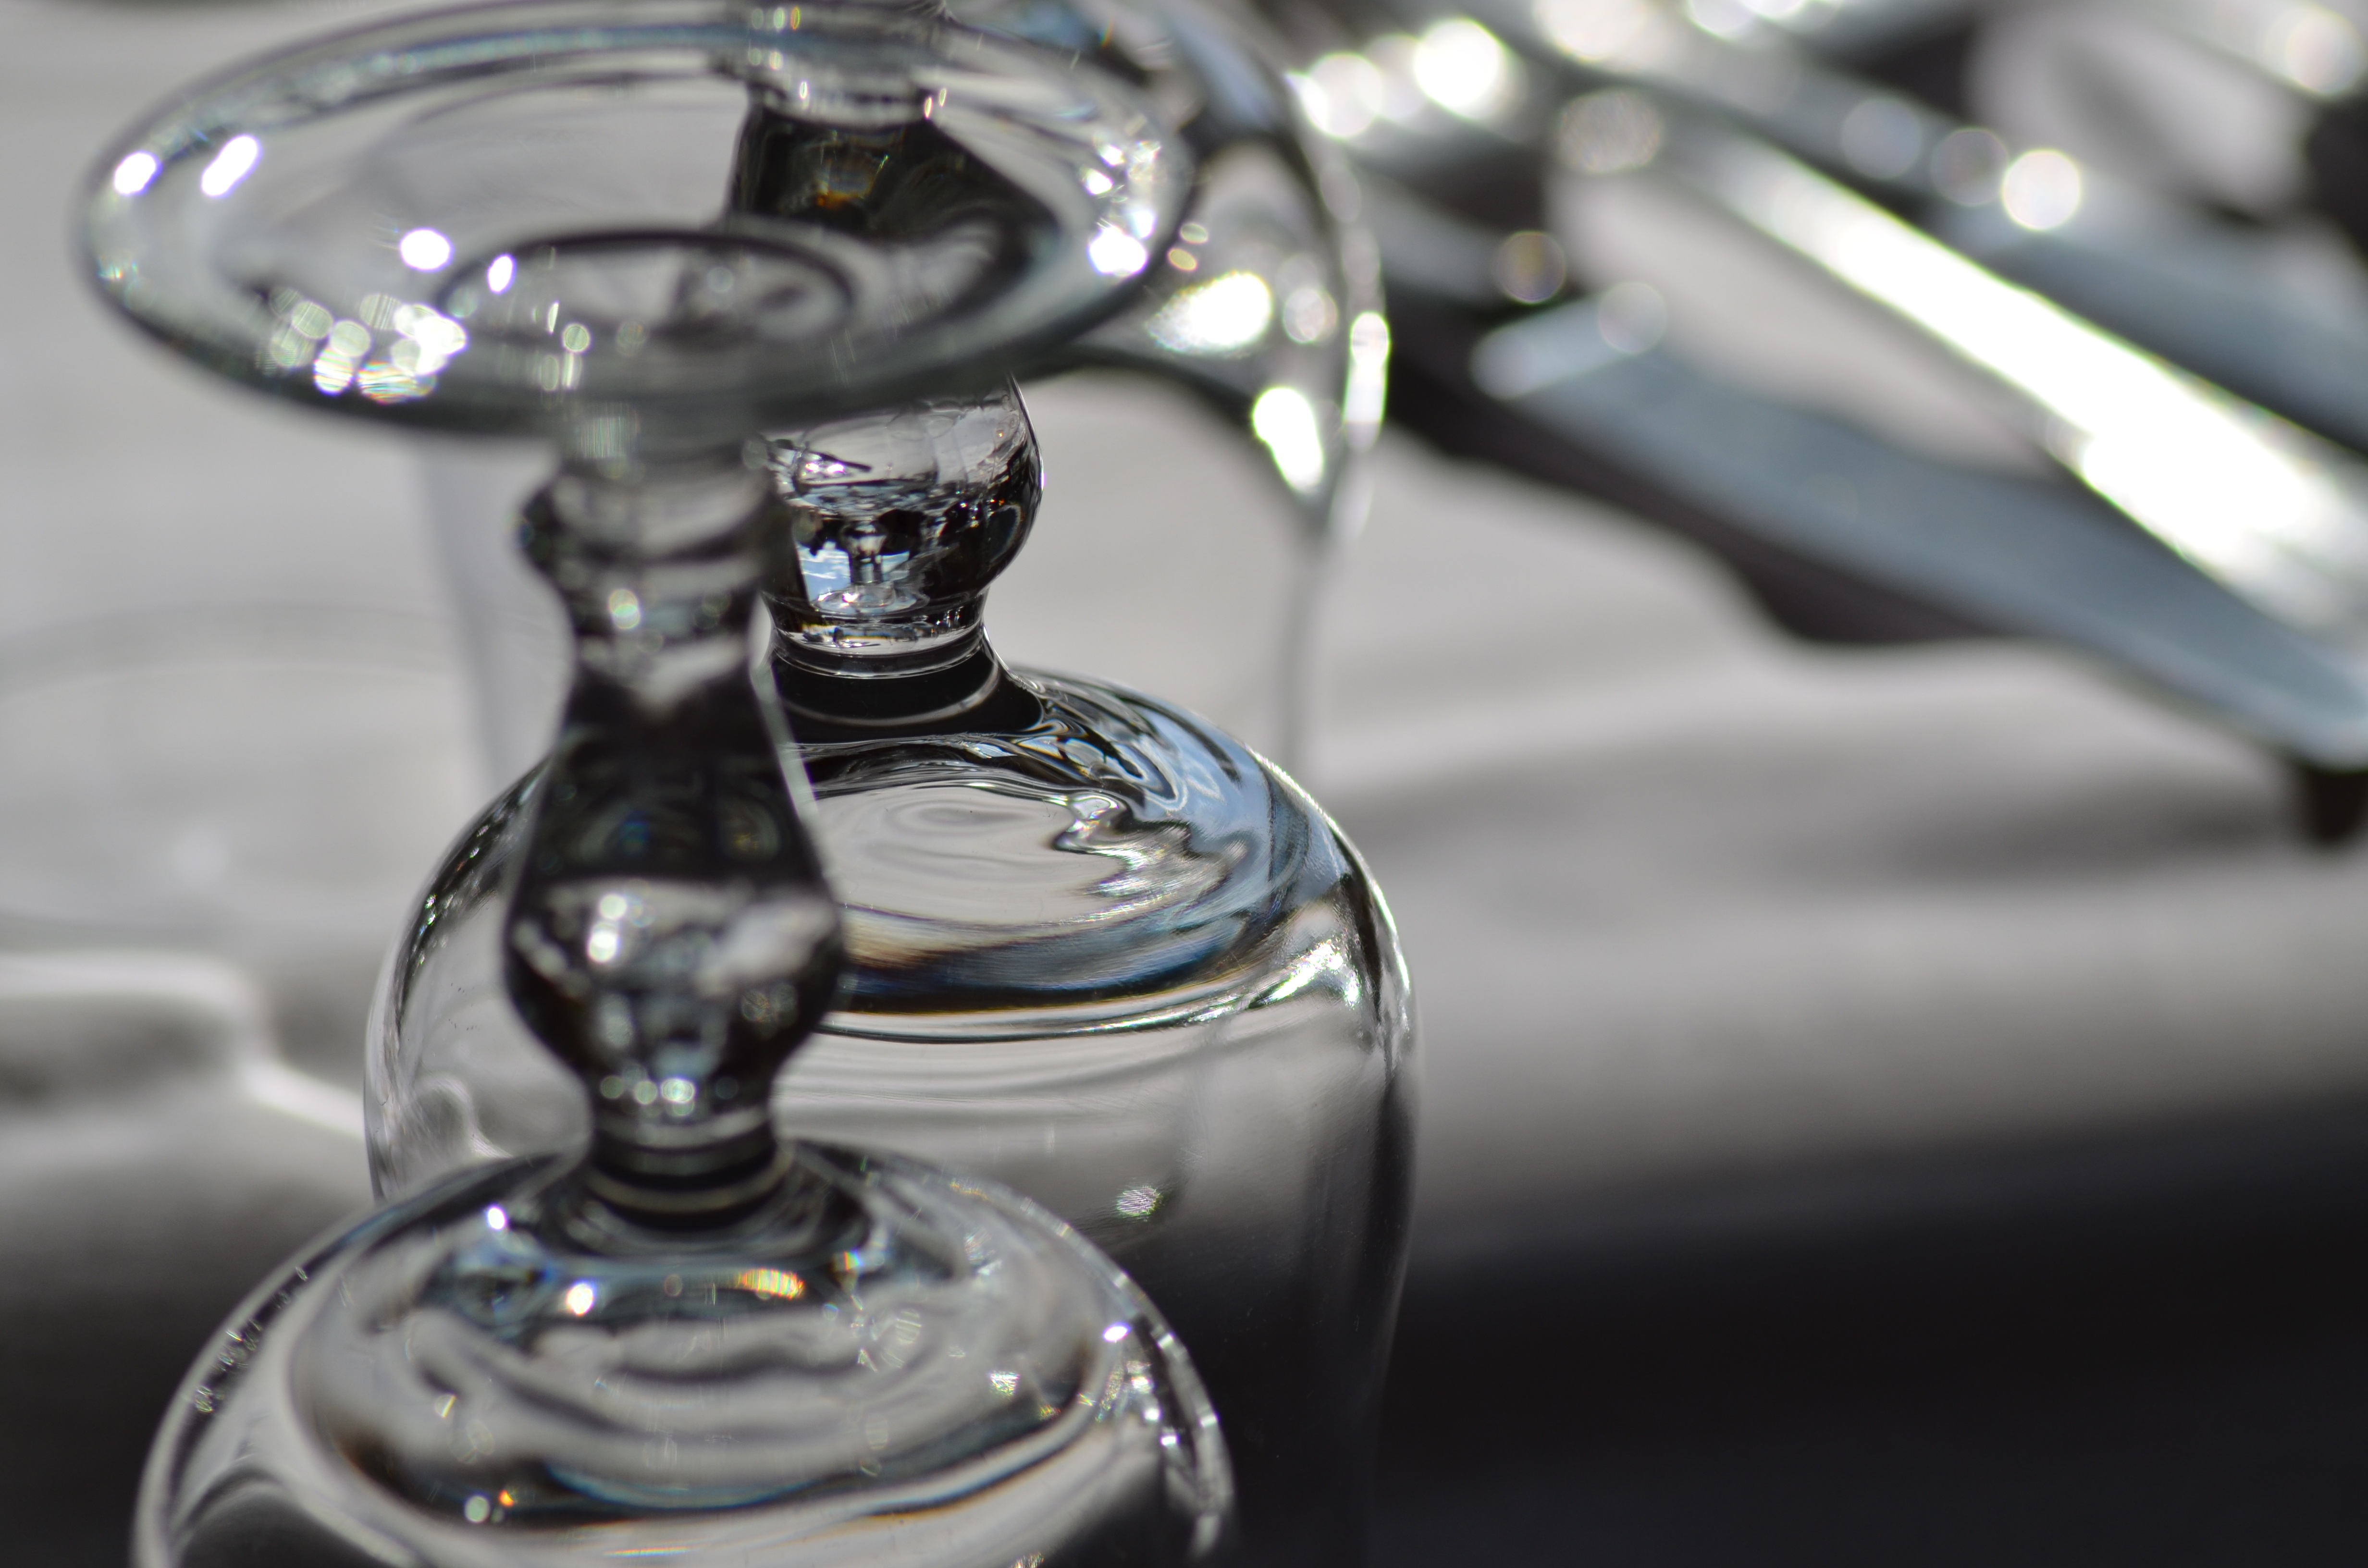
table, water, fork, cutlery, wheel, glass, restaurant, decoration, vehicle, drink, bride, towel, dishes, reception, event, catering, knives, table decoration, glass walk, table wedding, decoration wedding